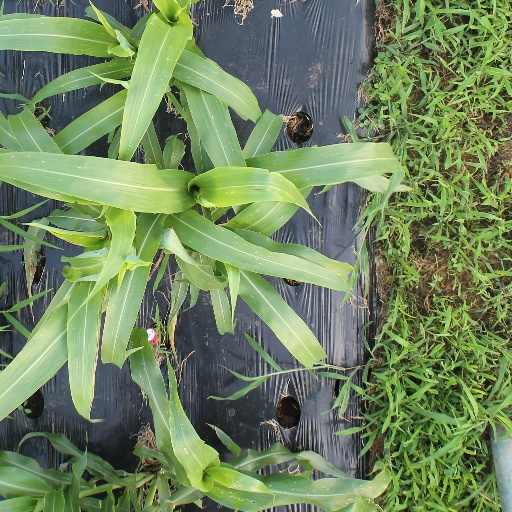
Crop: sorghum